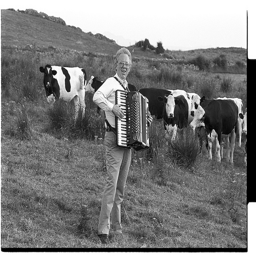
A person wearing an accordion while standing next to grazing cattle.
A man plays the accordion in front of a group of cows
Man playing an accordion while standing in a field among cows
A man plays his accordion for a herd of cows.
A man with an accordian standing in front of cows in a grassy field.